John Kostuck

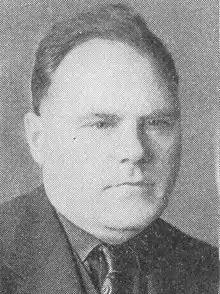
Kostuck circa 1940

John T. Kostuck (October 7, 1892 – August 2, 1960) was an American salesman, piano tuner, and legislator.